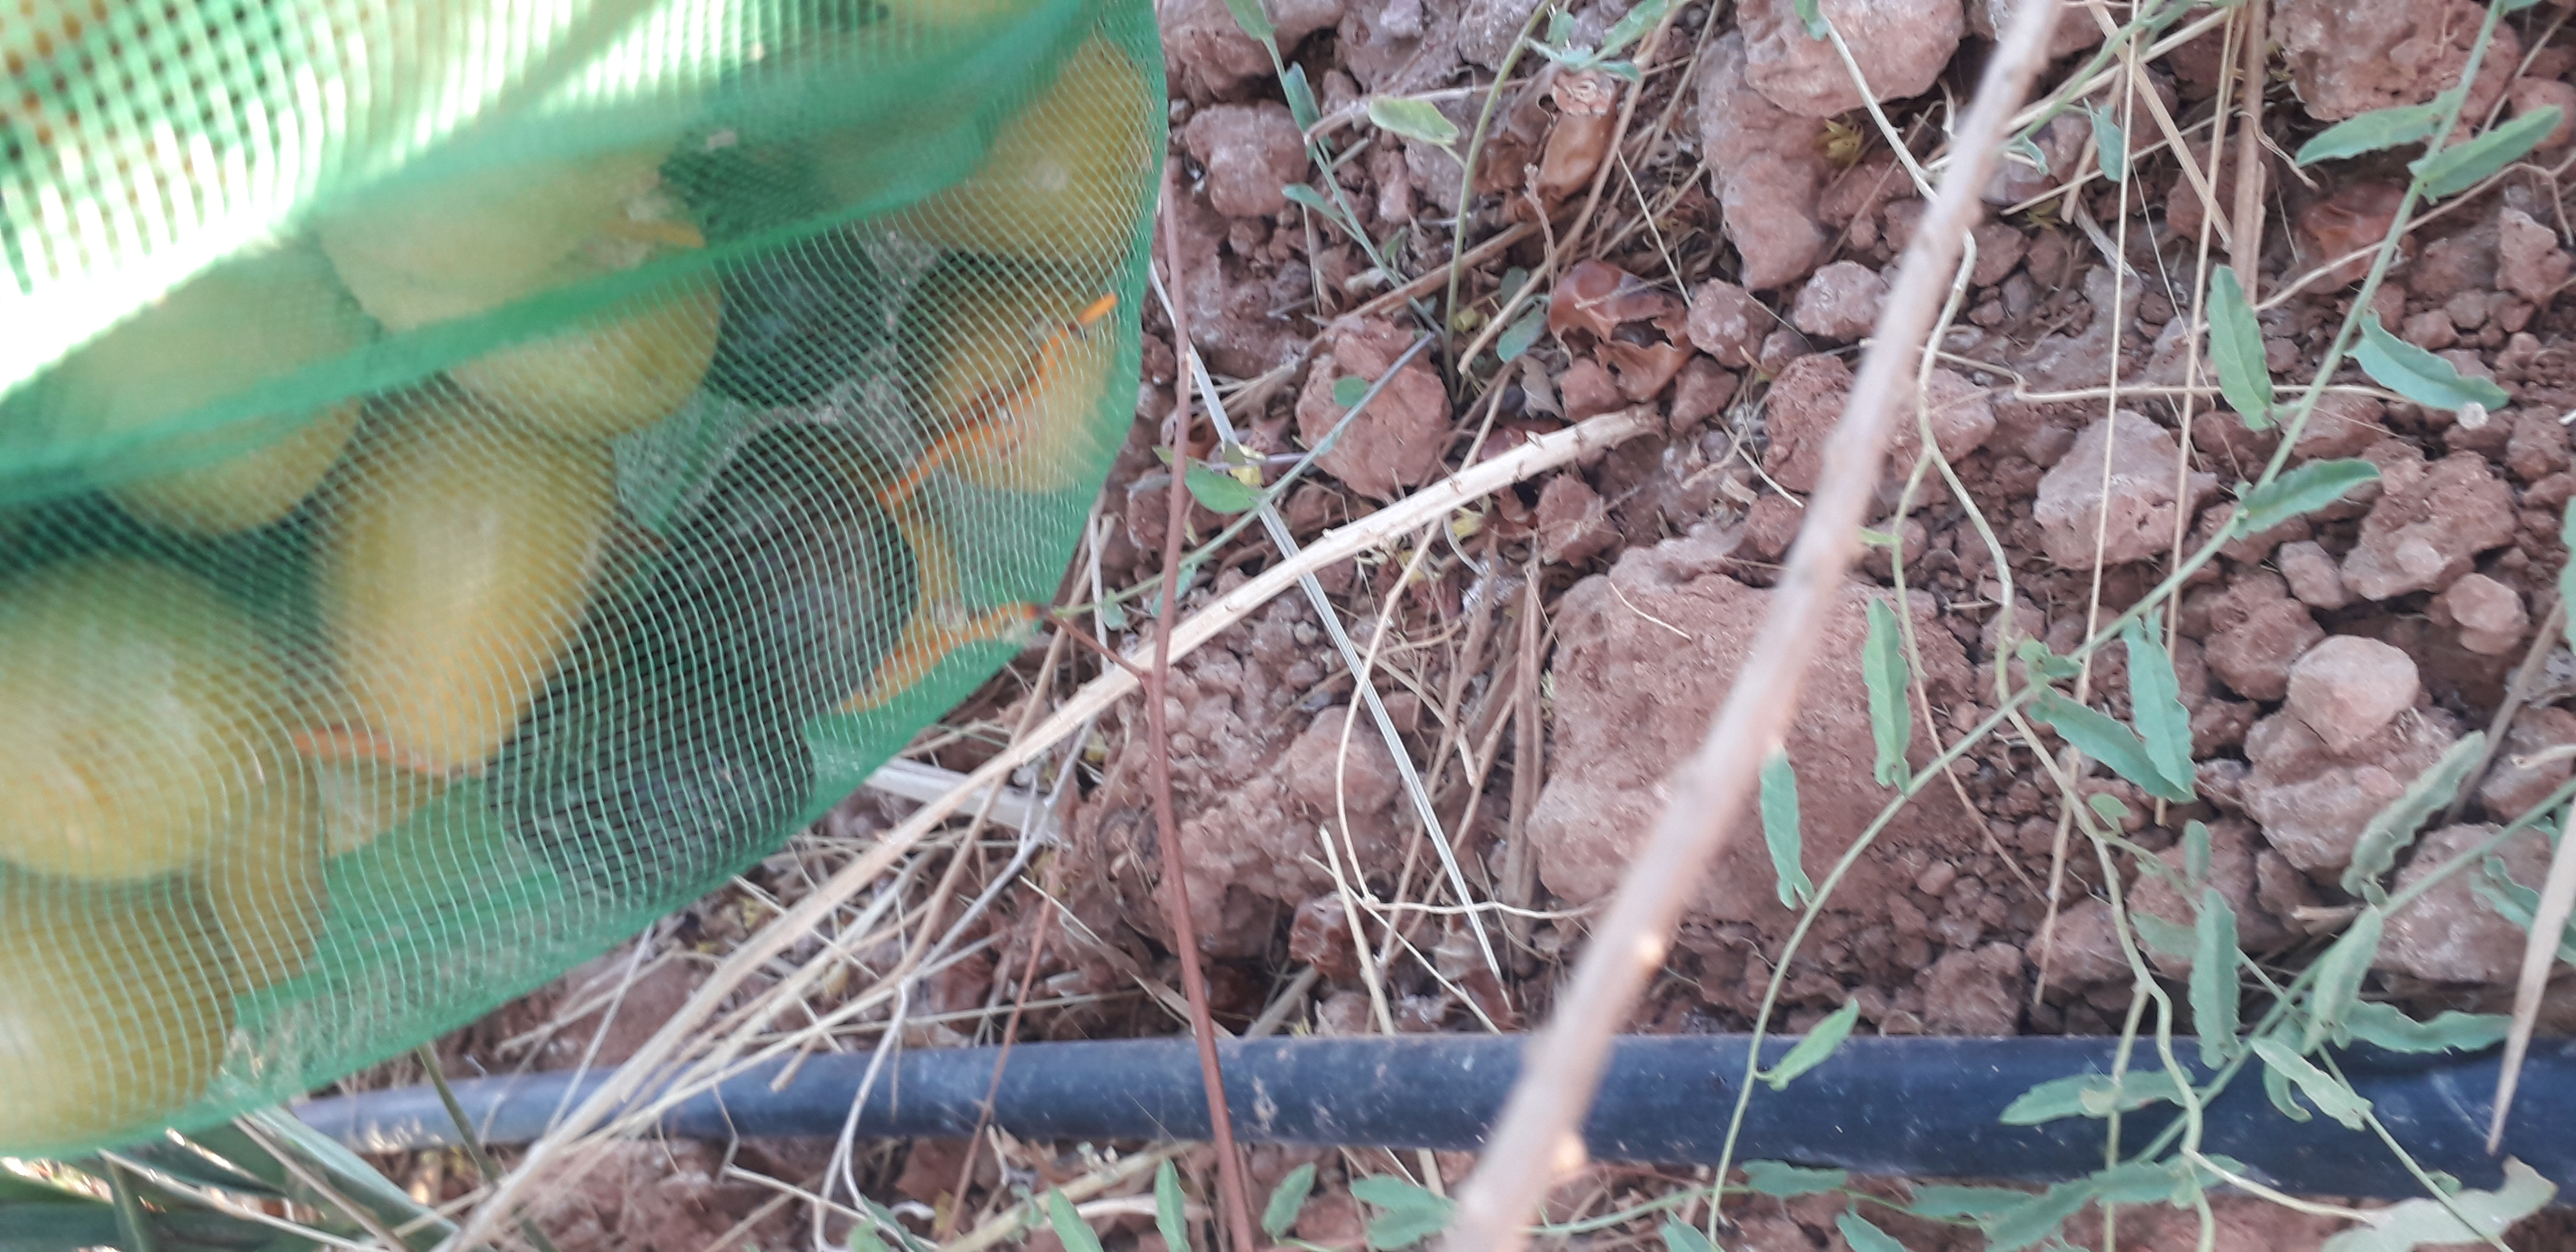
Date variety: Boufagous